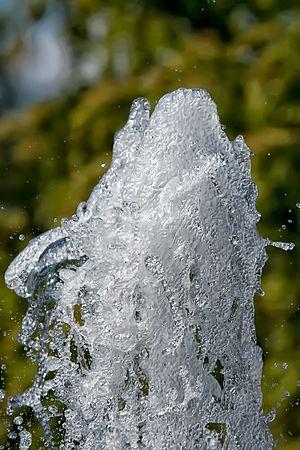
L'eau douce est une eau dont la salinité faible permet la consommation. C'est l'eau des rivières, des lacs, de pluie, des glaciers, des tourbières, etc. par opposition à l'eau de mer. C'est un critère de potabilité essentiel car l'eau est très difficilement débarrassée du sel en solution. Une eau douce contient généralement moins d'un gramme de matières solides dissoutes par litre. À titre de comparaison, l'eau de mer en contient plus de trente et le sérum physiologique en contient 9 g/litre.